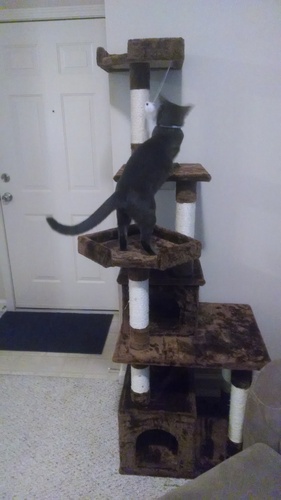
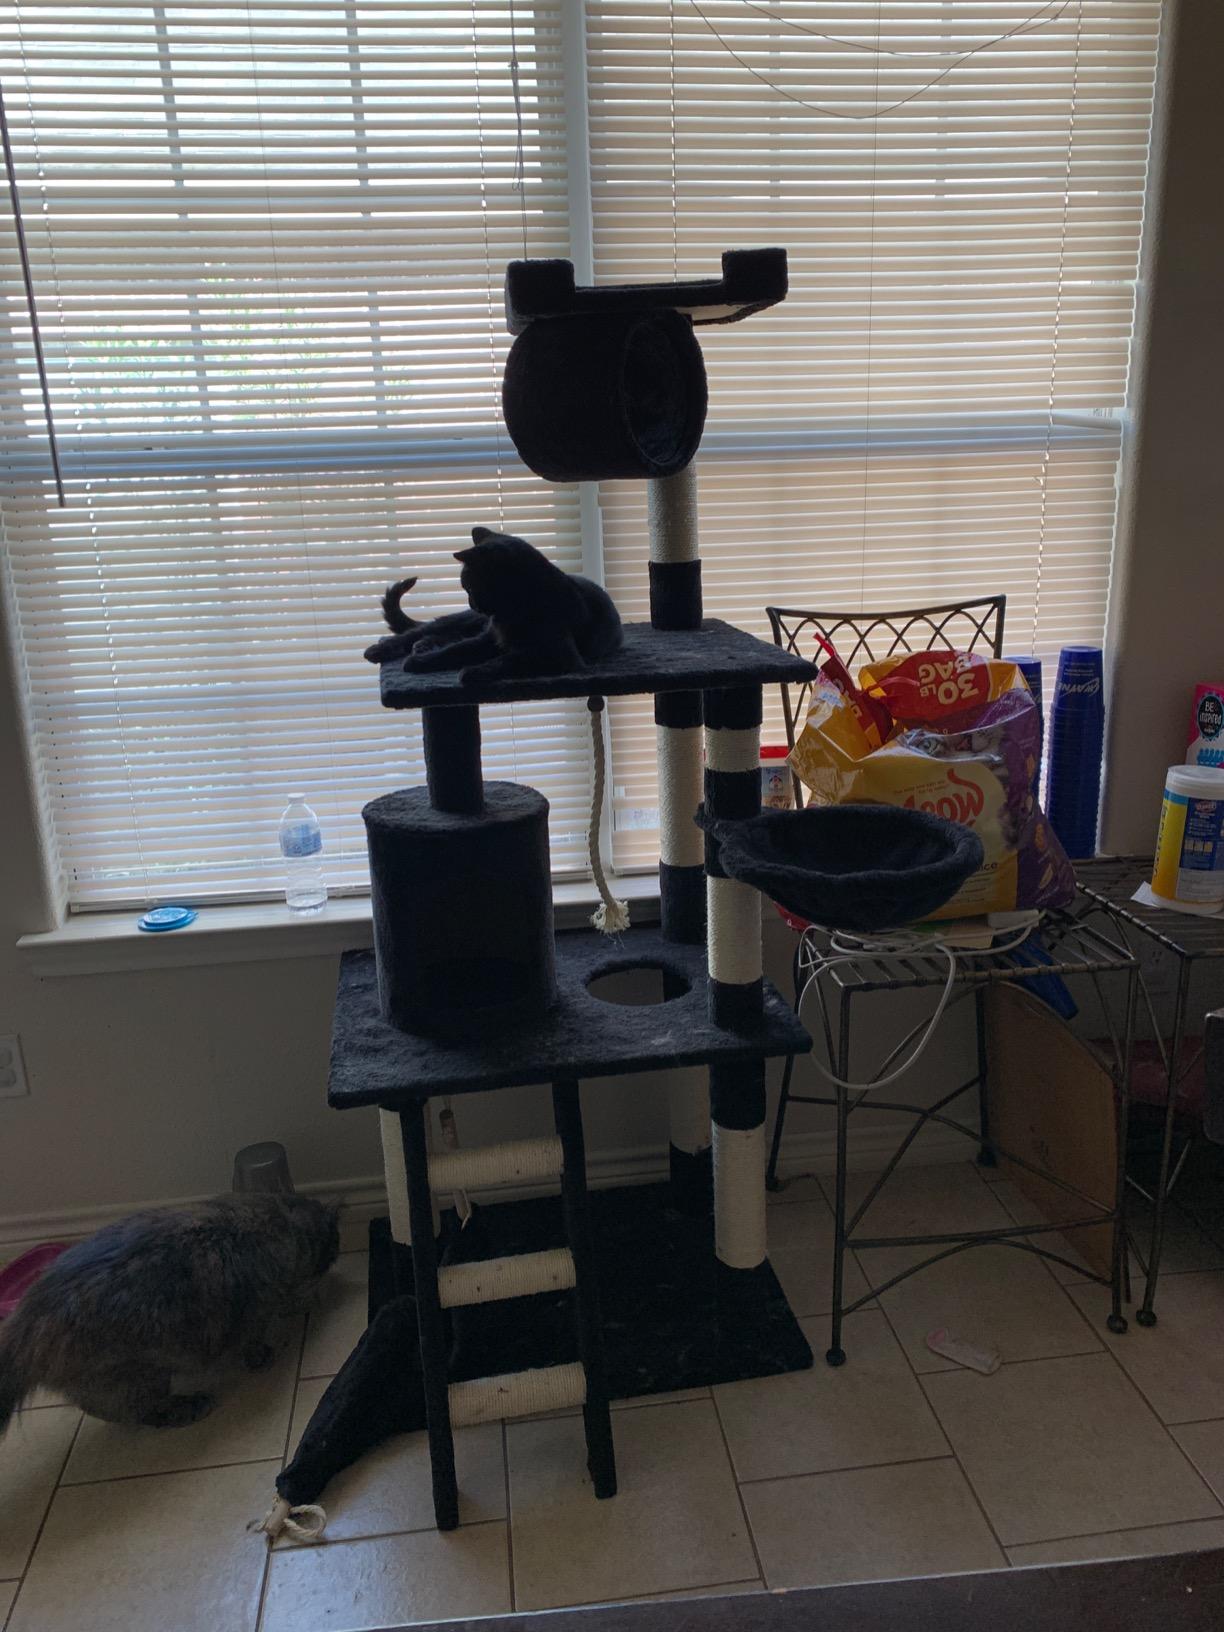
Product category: items_cat tree
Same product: no